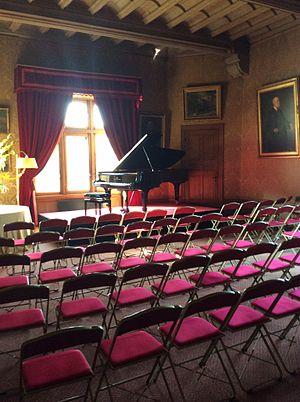
Salle de Concert du Château de La Verrerie
Le château de La Verrerie est situé à Oizon dans le département du Cher, près d'Aubigny-sur-Nère, à la frontière entre le Berry et la Sologne, à proximité d'un étang alimenté par la Nère et séparant la forêt de Cleffy de celle de l'Aumone.